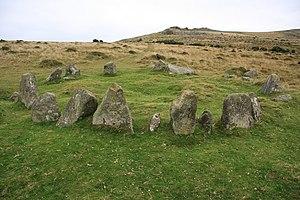
Cette liste non exhaustive recense les principaux sites mégalithiques du Devon.